Lye roll
Also known as:
de - German: Laugengebäck
es - Spanish: Laugengebäck
fr - French: Mauricette
jv - Javanese: Lye gulung
ru - Russian: Щелочная выпечка
uk - Ukrainian: Лужна випічка
Category: bread (bread roll)
Cuisine: German, French, Swiss, Austrian
Associated cuisines: German, French, Swiss, Austrian
Area: Bavaria, Swabia, Alsace, Switzerland, Austria
Countries: Germany, France, Switzerland, Austria
Region: Western Europe

The dish is typically covered with salt, preferably pretzel salt.

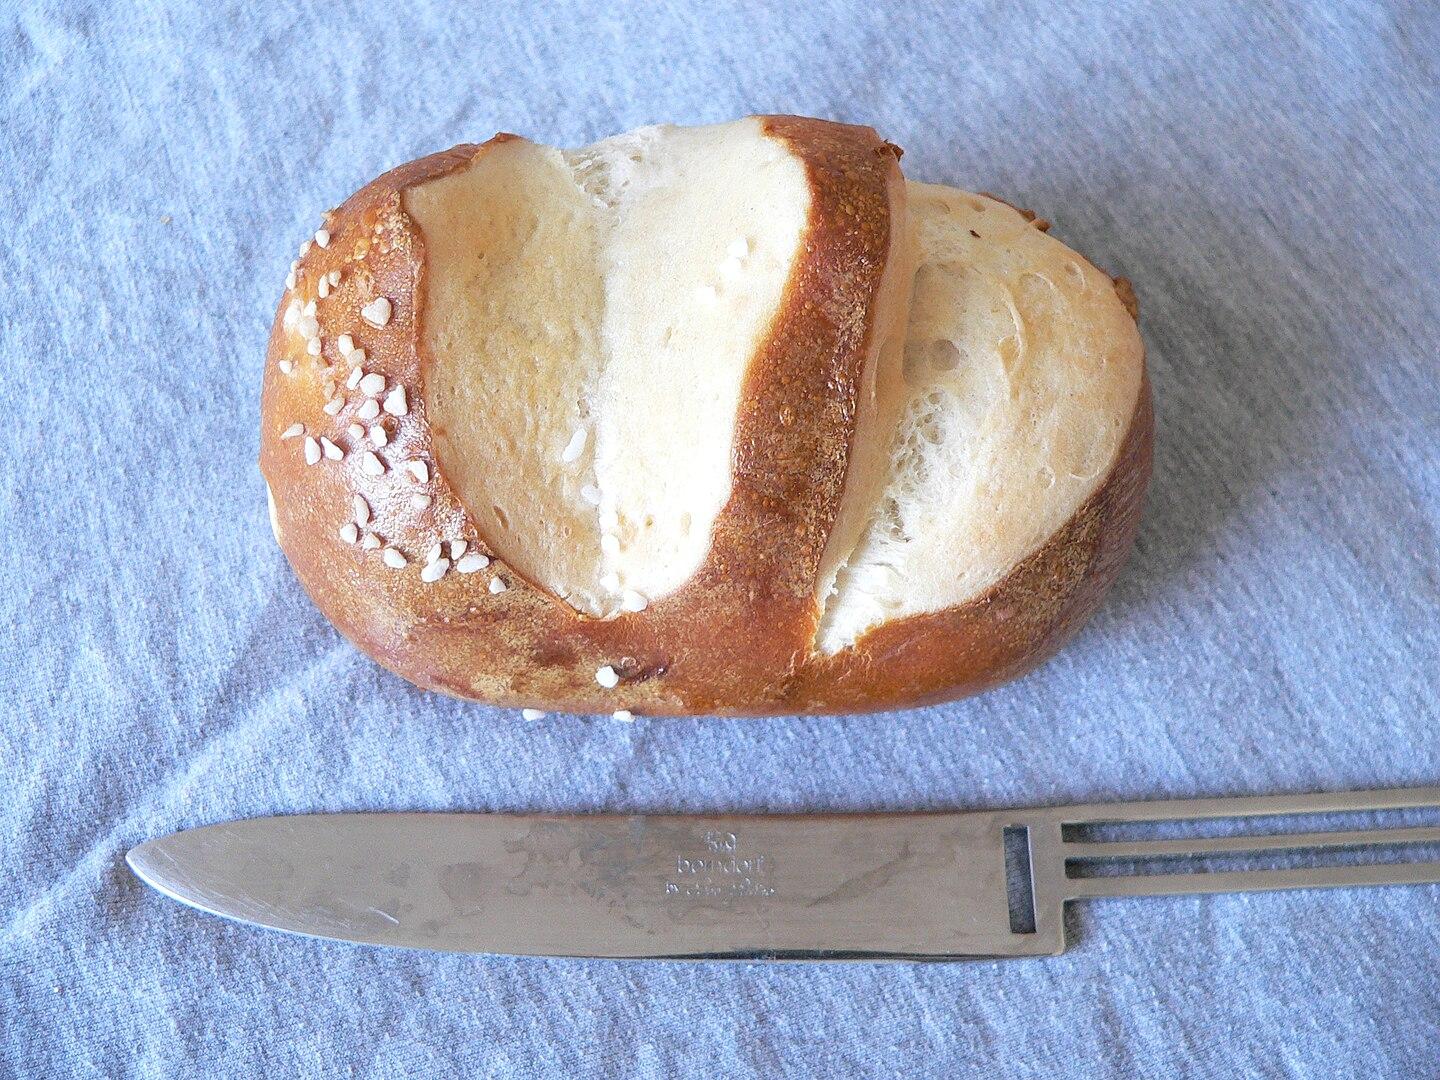
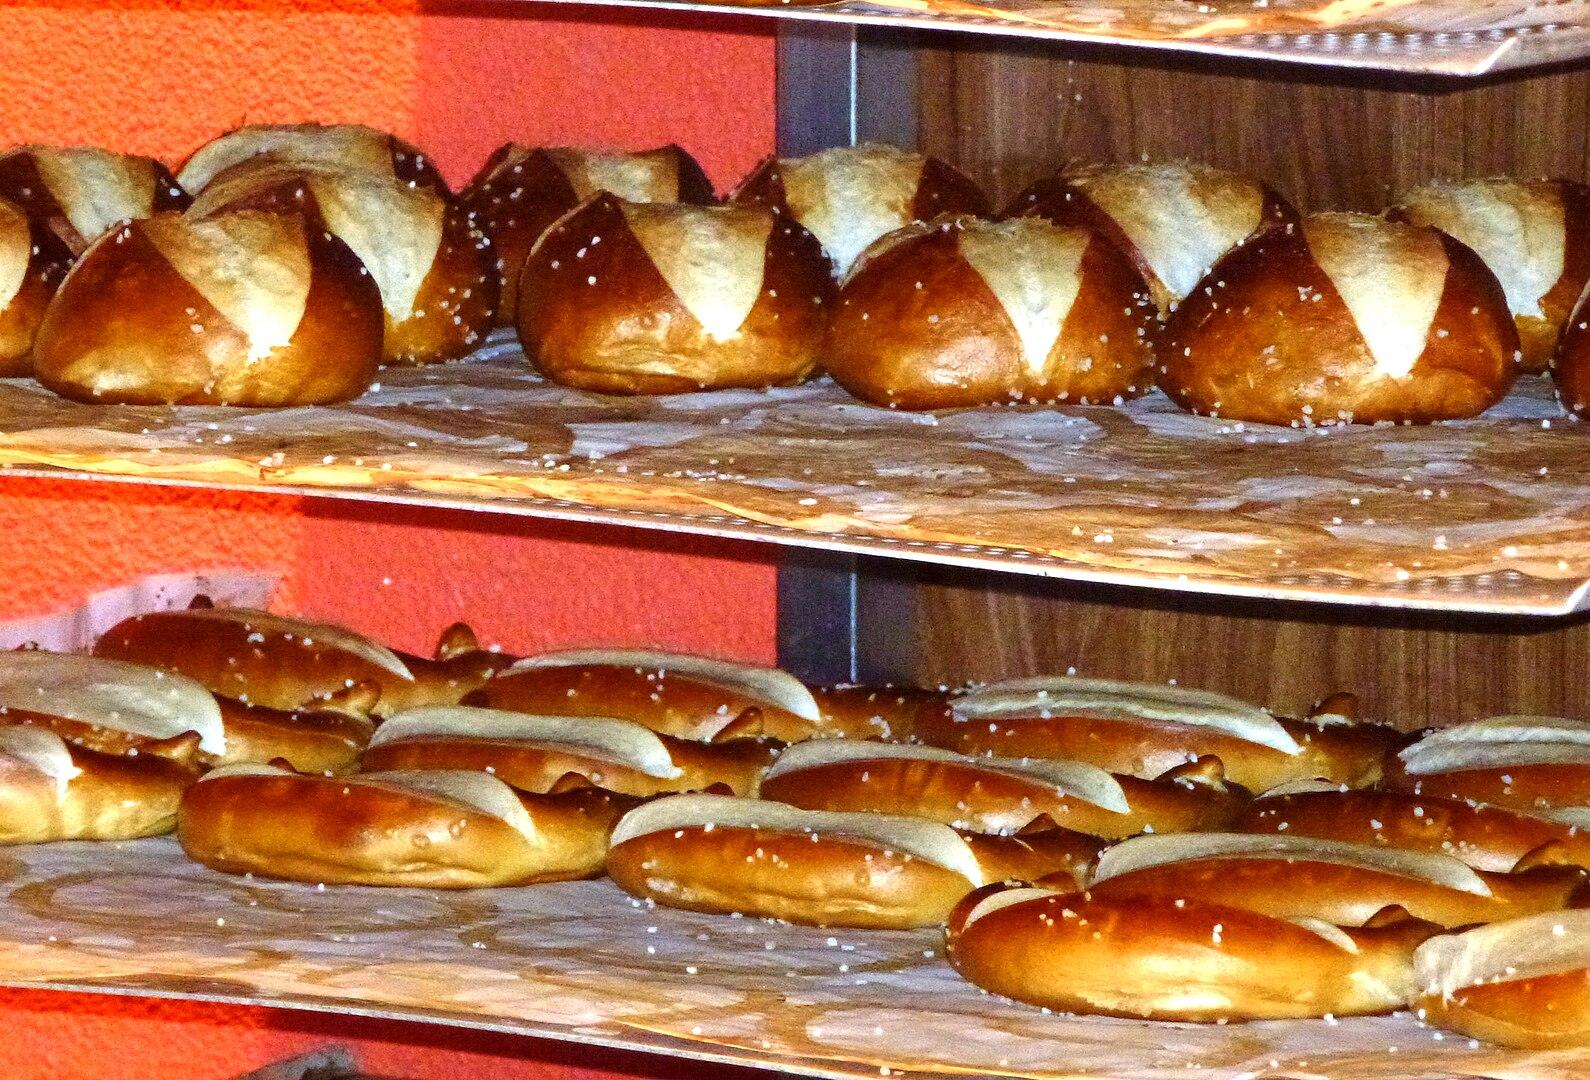